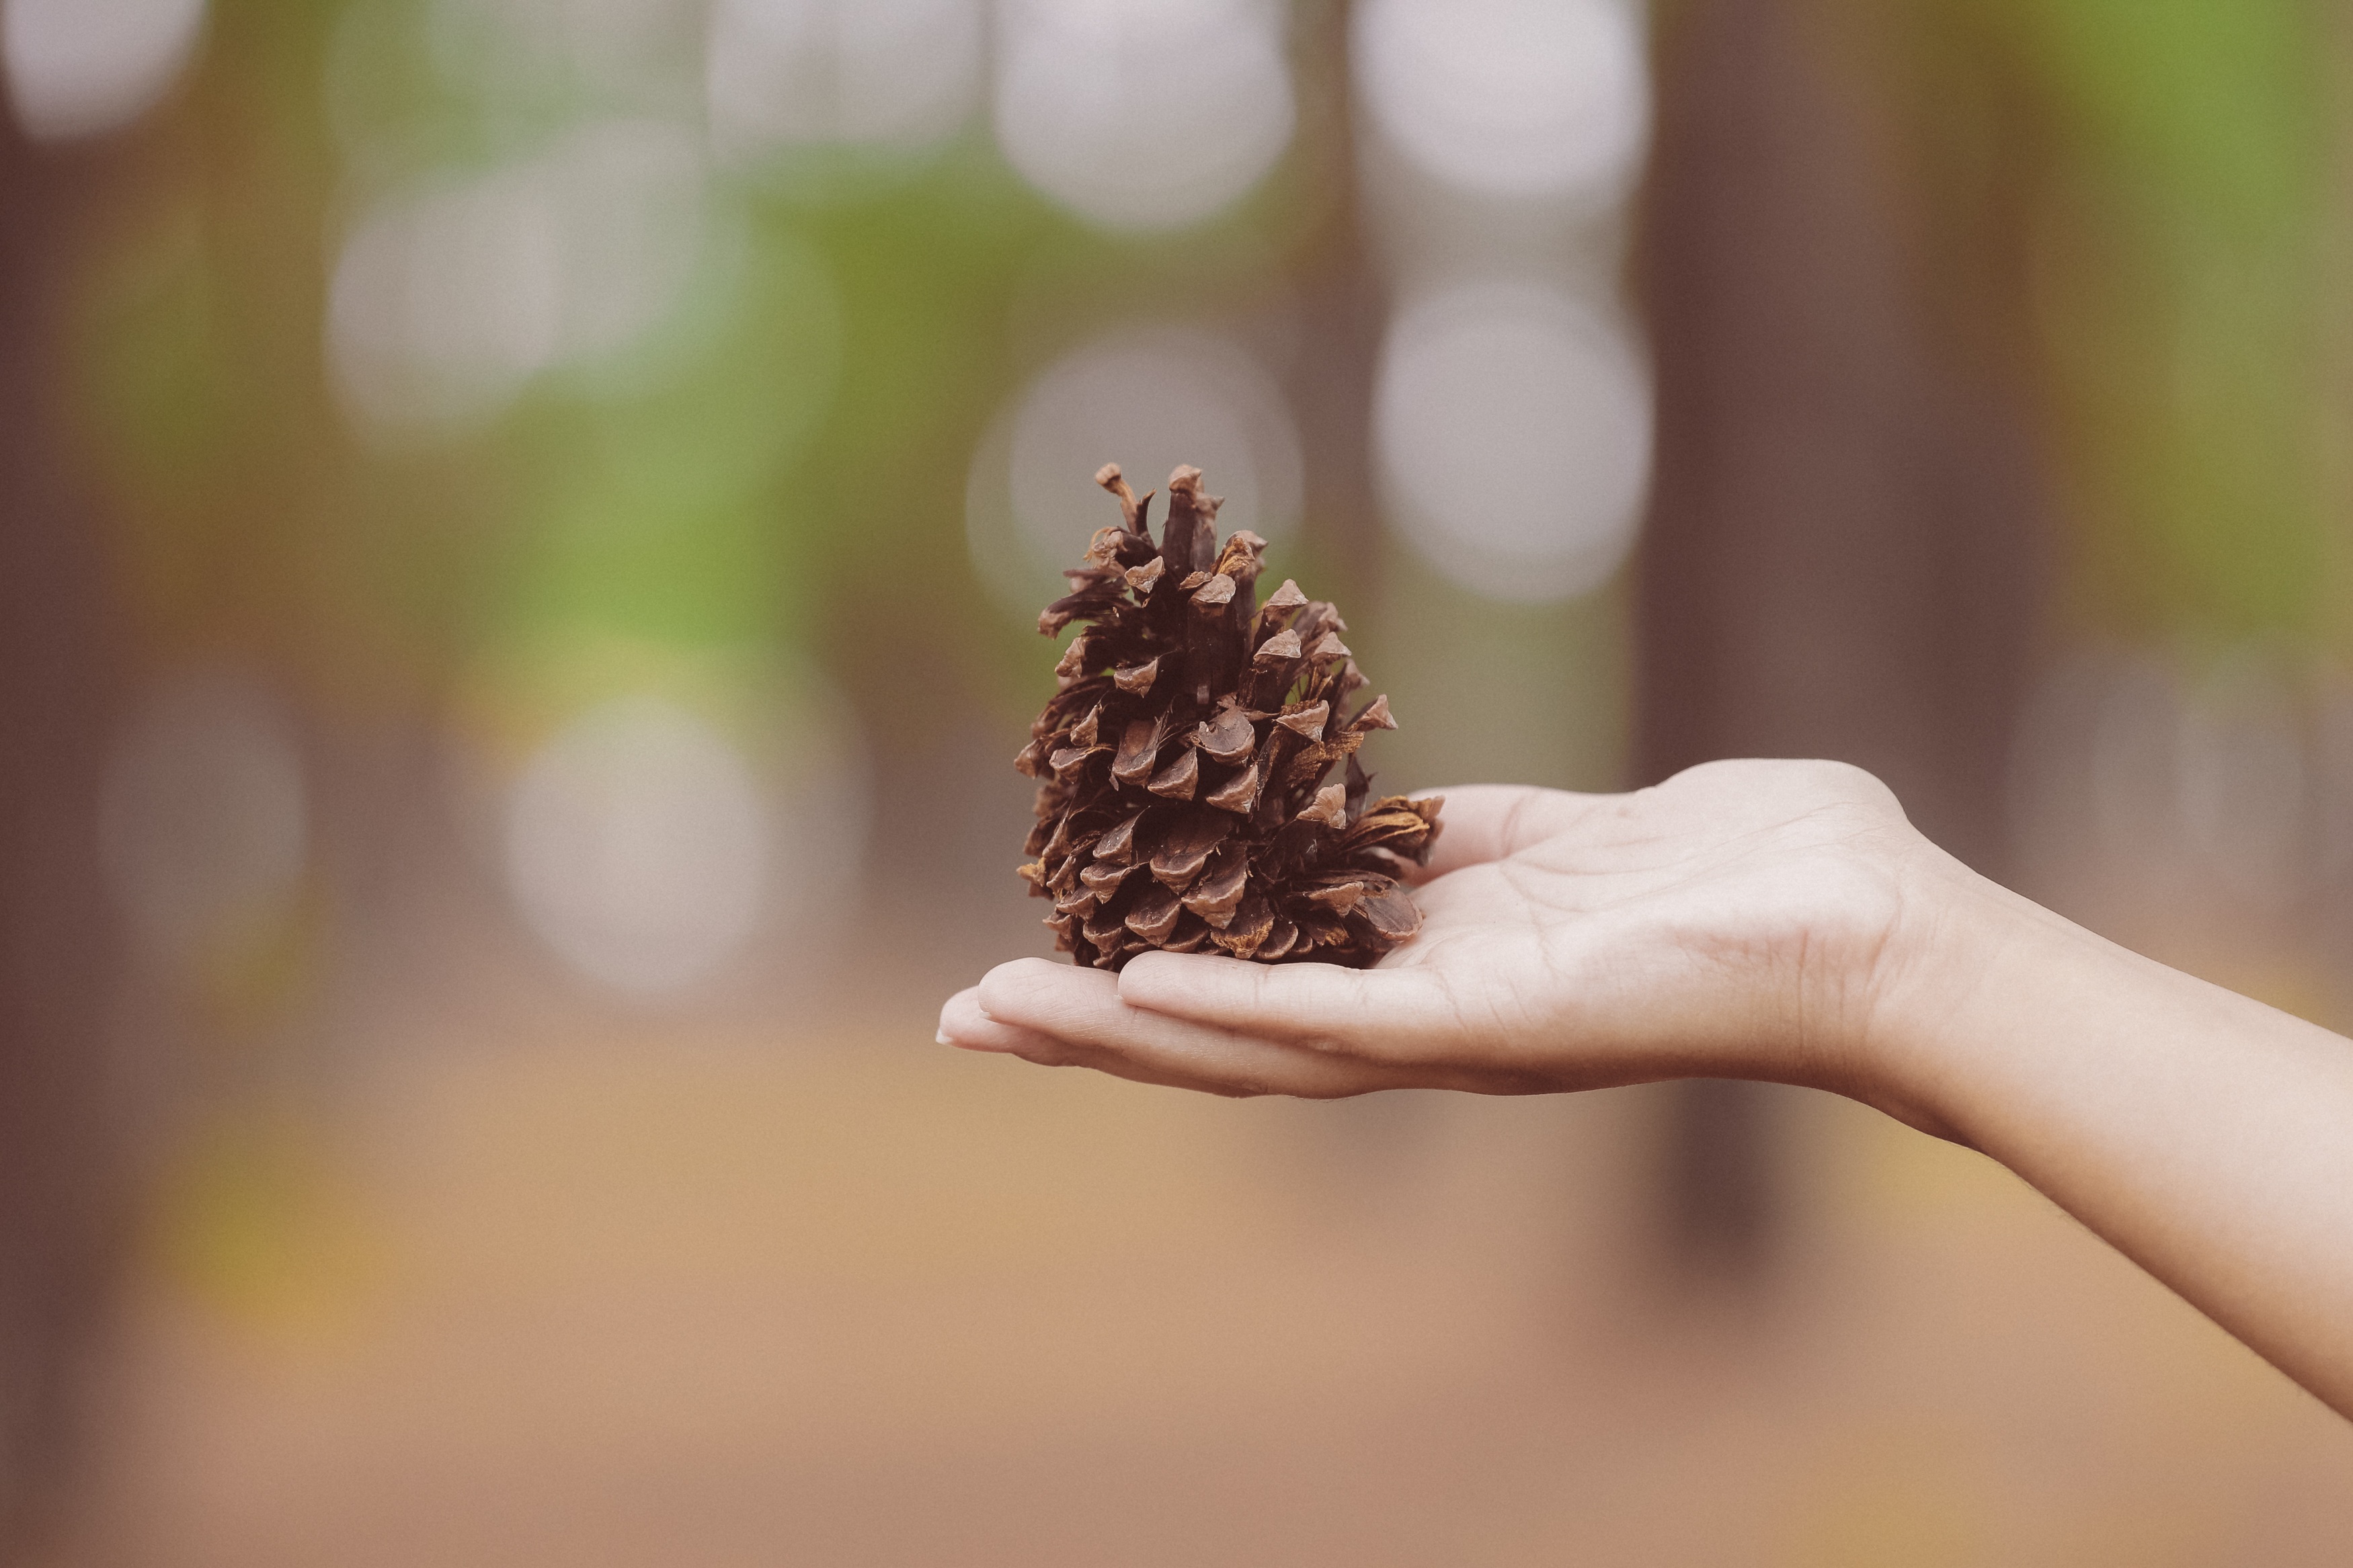
hand, tree, coffee, blur, growth, wood, woman, photography, morning, leaf, flower, dawn, environment, finger, food, flora, sprout, close up, outdoors, focus, little, sweetness, macro photography